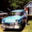
Label: automobile